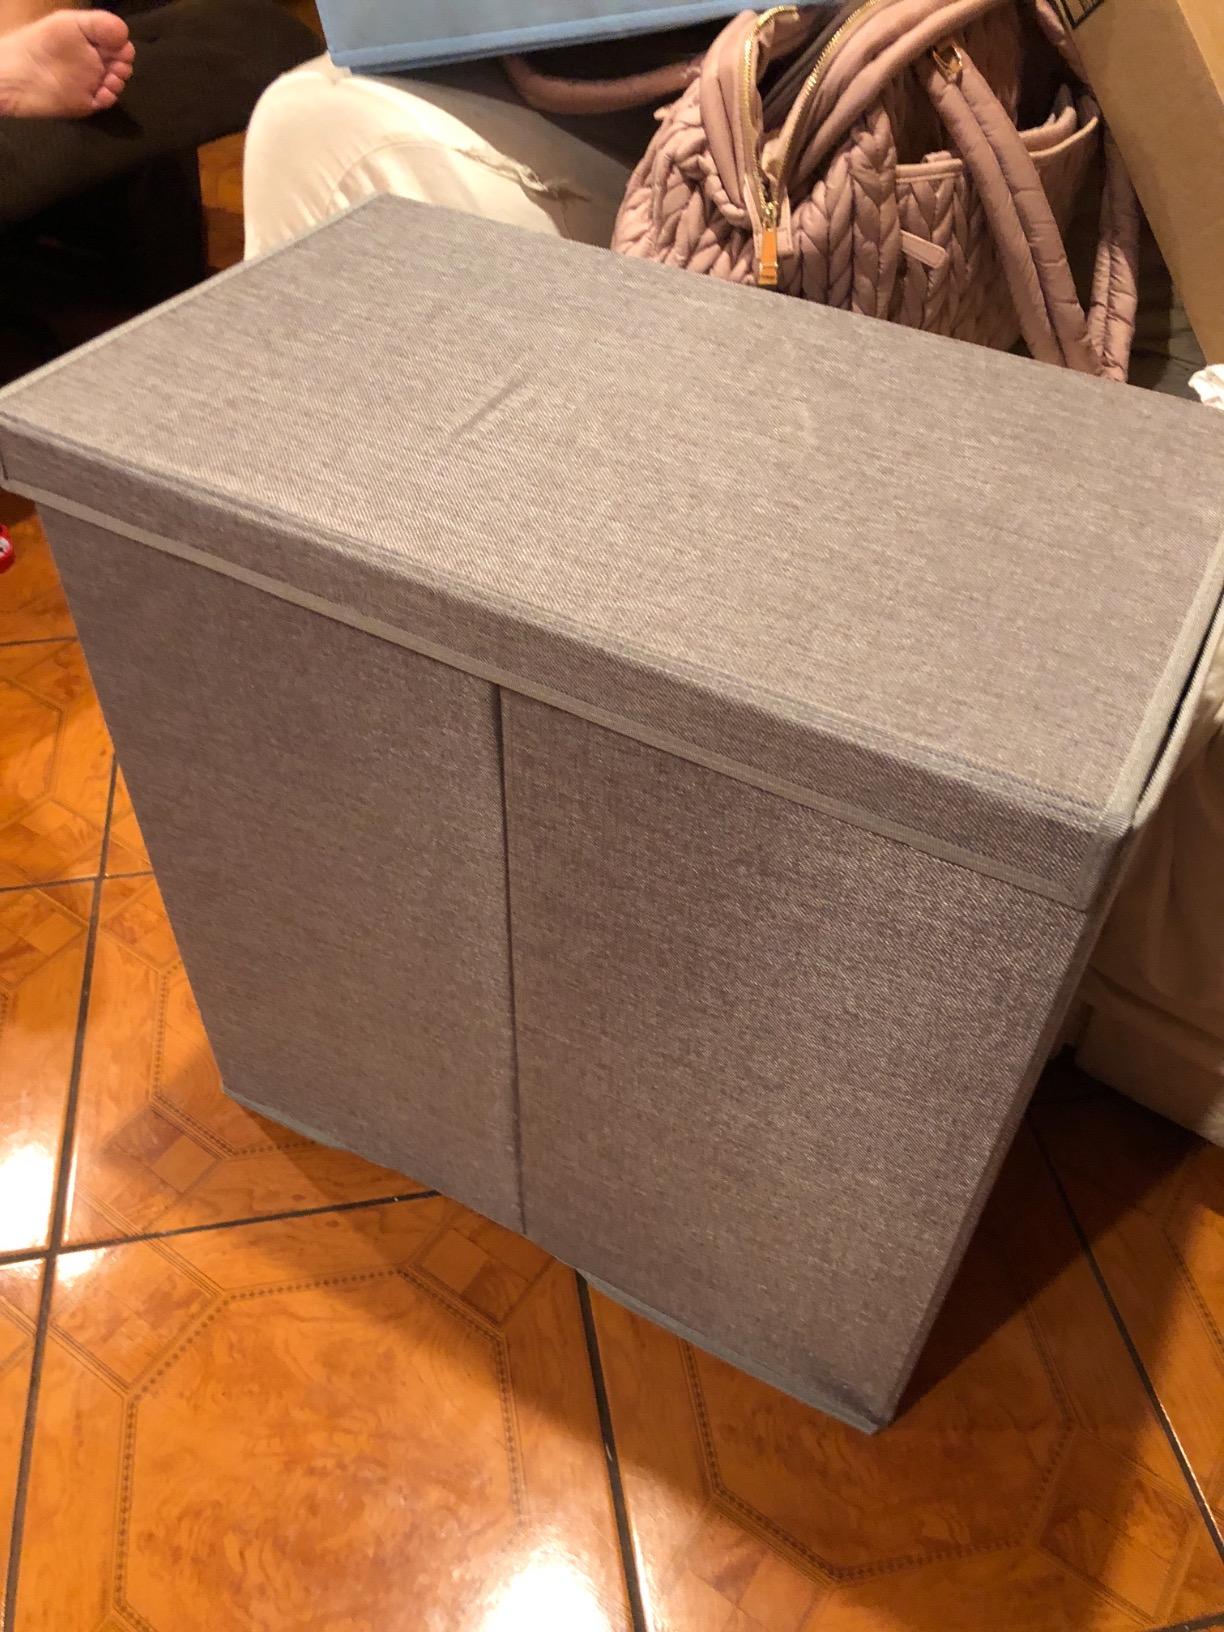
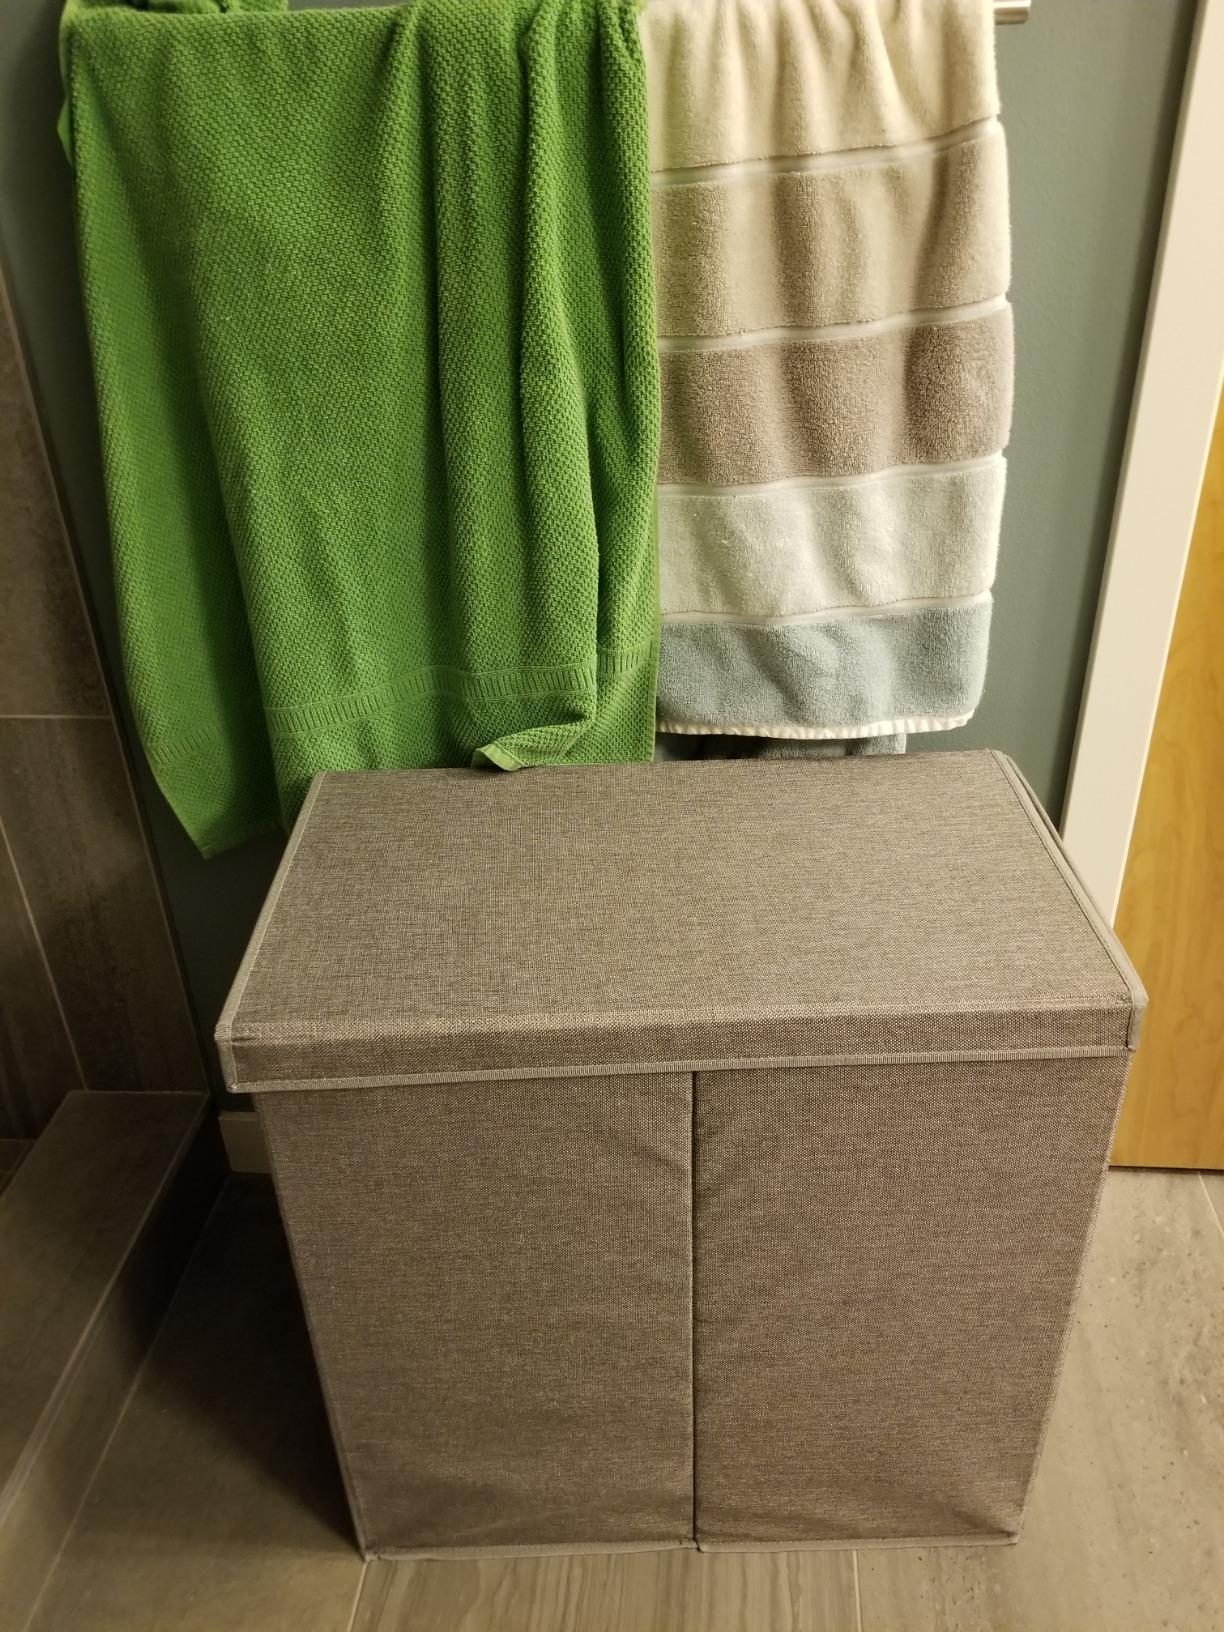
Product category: items_hamper
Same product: yes